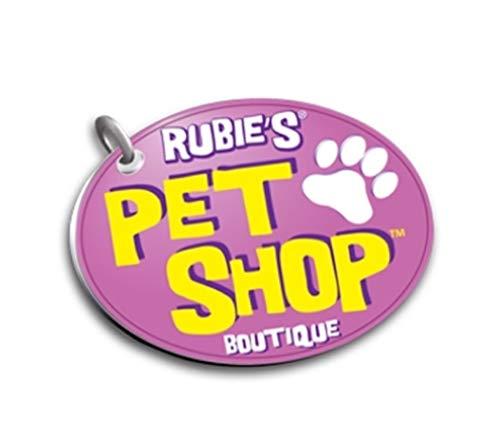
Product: Marvel Universe Wolverine Pet Costume
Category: Toys & Games | Party Supplies
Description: Wolverine pet costume includes jumpsuit and hood.
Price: $17.99
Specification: Product Dimensions:         12 x 11.5 x 0.5 inches ; 0.16 ounces    |Shipping Weight: 5.6 ounces (View shipping rates and policies)|Domestic Shipping: Item can be shipped within U.S.|International Shipping: This item can be shipped to select countries outside of the U.S.  Learn More|ASIN: B00JSMVH08|Item model number: 580071 L|    #73546    in Kids' Party Supplies    |    #221111    in Pre-Kindergarten Toys